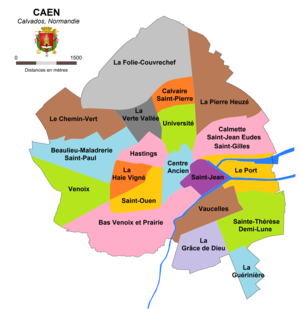
Quartiers de Caen
Caen est une commune française du Nord-Ouest de la France en Normandie. Préfecture du département du Calvados, elle était jusqu'au 1ᵉʳ janvier 2016 le chef-lieu de l'ancienne région Basse-Normandie. Depuis 2016, elle est le siège du conseil régional de Normandie et donc la capitale politique de la région tandis que Rouen avec le siège de la préfecture est la capitale administrative. La Normandie présente donc, à l'instar de la Bourgogne - Franche-Comté, la particularité de posséder une gouvernance « bicéphale ».